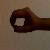
The image shows a hand gesture representing the number 0 in Indian Sign Language.